Louis Godart

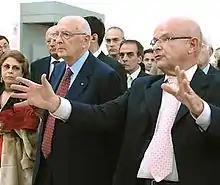
Louis Godart, right, with Italy's President Giorgio Napolitano

Louis Godart (born 12 August 1945) is an Italian archaeologist of Belgian origins. He is a specialist in Mycenaean archaeology and philology and holds the chair of philology at the University of Naples Federico II. He is also currently Director for the Conservation of Artistic Heritage of the Italian President.